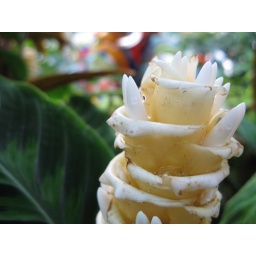
tropical flower with glass sculpture in background